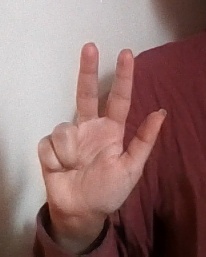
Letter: al